Satala Aphrodite

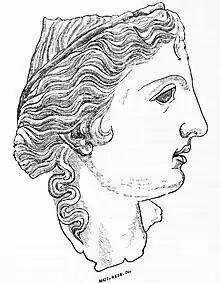
A drawing of the head in the 9th edition of the "Encyclopædia Britannica" (1875), two years after its acquisition by the British Museum.

The head is high and in circumference. It weighs and the bronze is 2–3 mm thick. The back of the head and neck are severely damaged, while the top of the head was damaged during excavation. The face has largely been preserved, but shows signs of oxidisation, while the front of the neck had two faults in casting, which have been repaired by the insertion of strips of bronze. The eyes originally had either inlaid gemstones or glass. The hair is waved with curls on the forehead and ringlets on the sides, while the mouth is slightly open. William Lethaby described the face as wide with a "radiant yet disdainful expression", while Allan and Maitland suggested that the subject is in a "pensive mood".